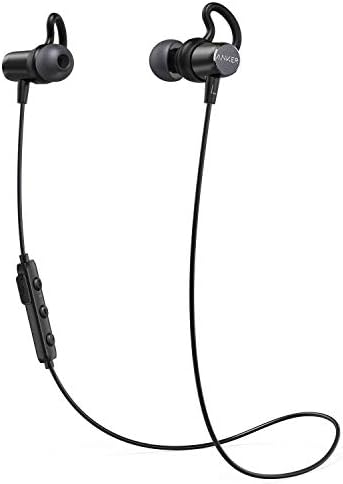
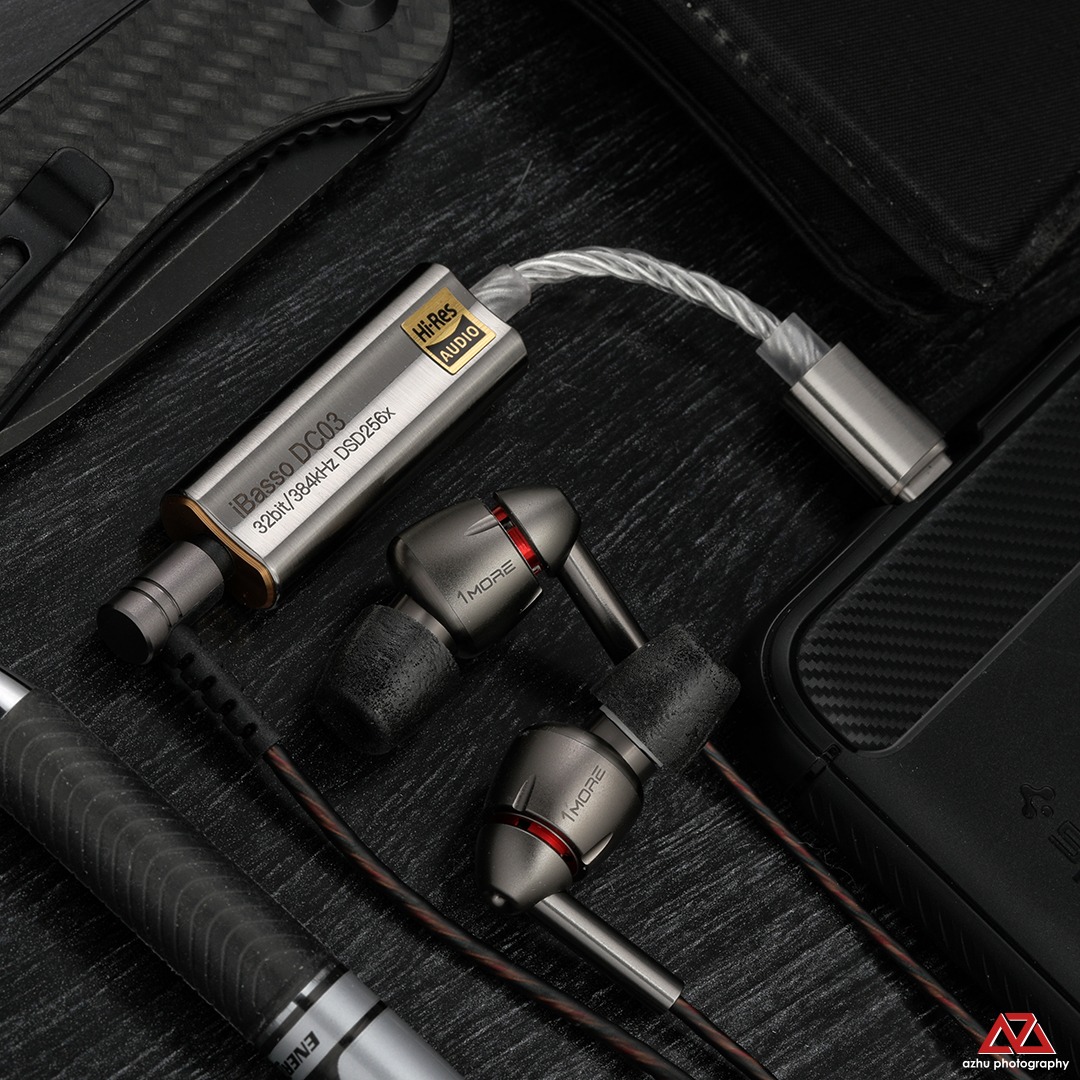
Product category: headphones
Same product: no